Quantum dot

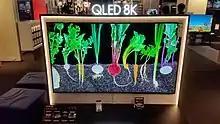
Samsung QLED TV 8K,

Quantum dots are valued for displays because they emit light in very specific Gaussian distributions. This can result in a display with visibly more accurate colors.